Christian Vieri

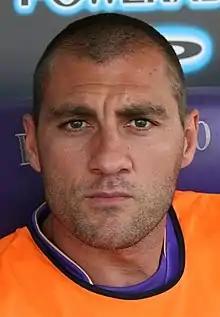
Vieri at Fiorentina in the 2007–08 season

Christian Vieri (born 12 July 1973), commonly known as Bobo Vieri, is an Italian former professional footballer who played as a centre forward. Having been born in Italy, Vieri moved with his family to Australia as a child, before returning to Italy to pursue his professional career at a young age. He then spent the bulk of his career playing in the Serie A. In March 2004, he was named in the FIFA 100, a list of the 125 greatest living footballers selected by Pelé as a part of FIFA's centenary celebrations.